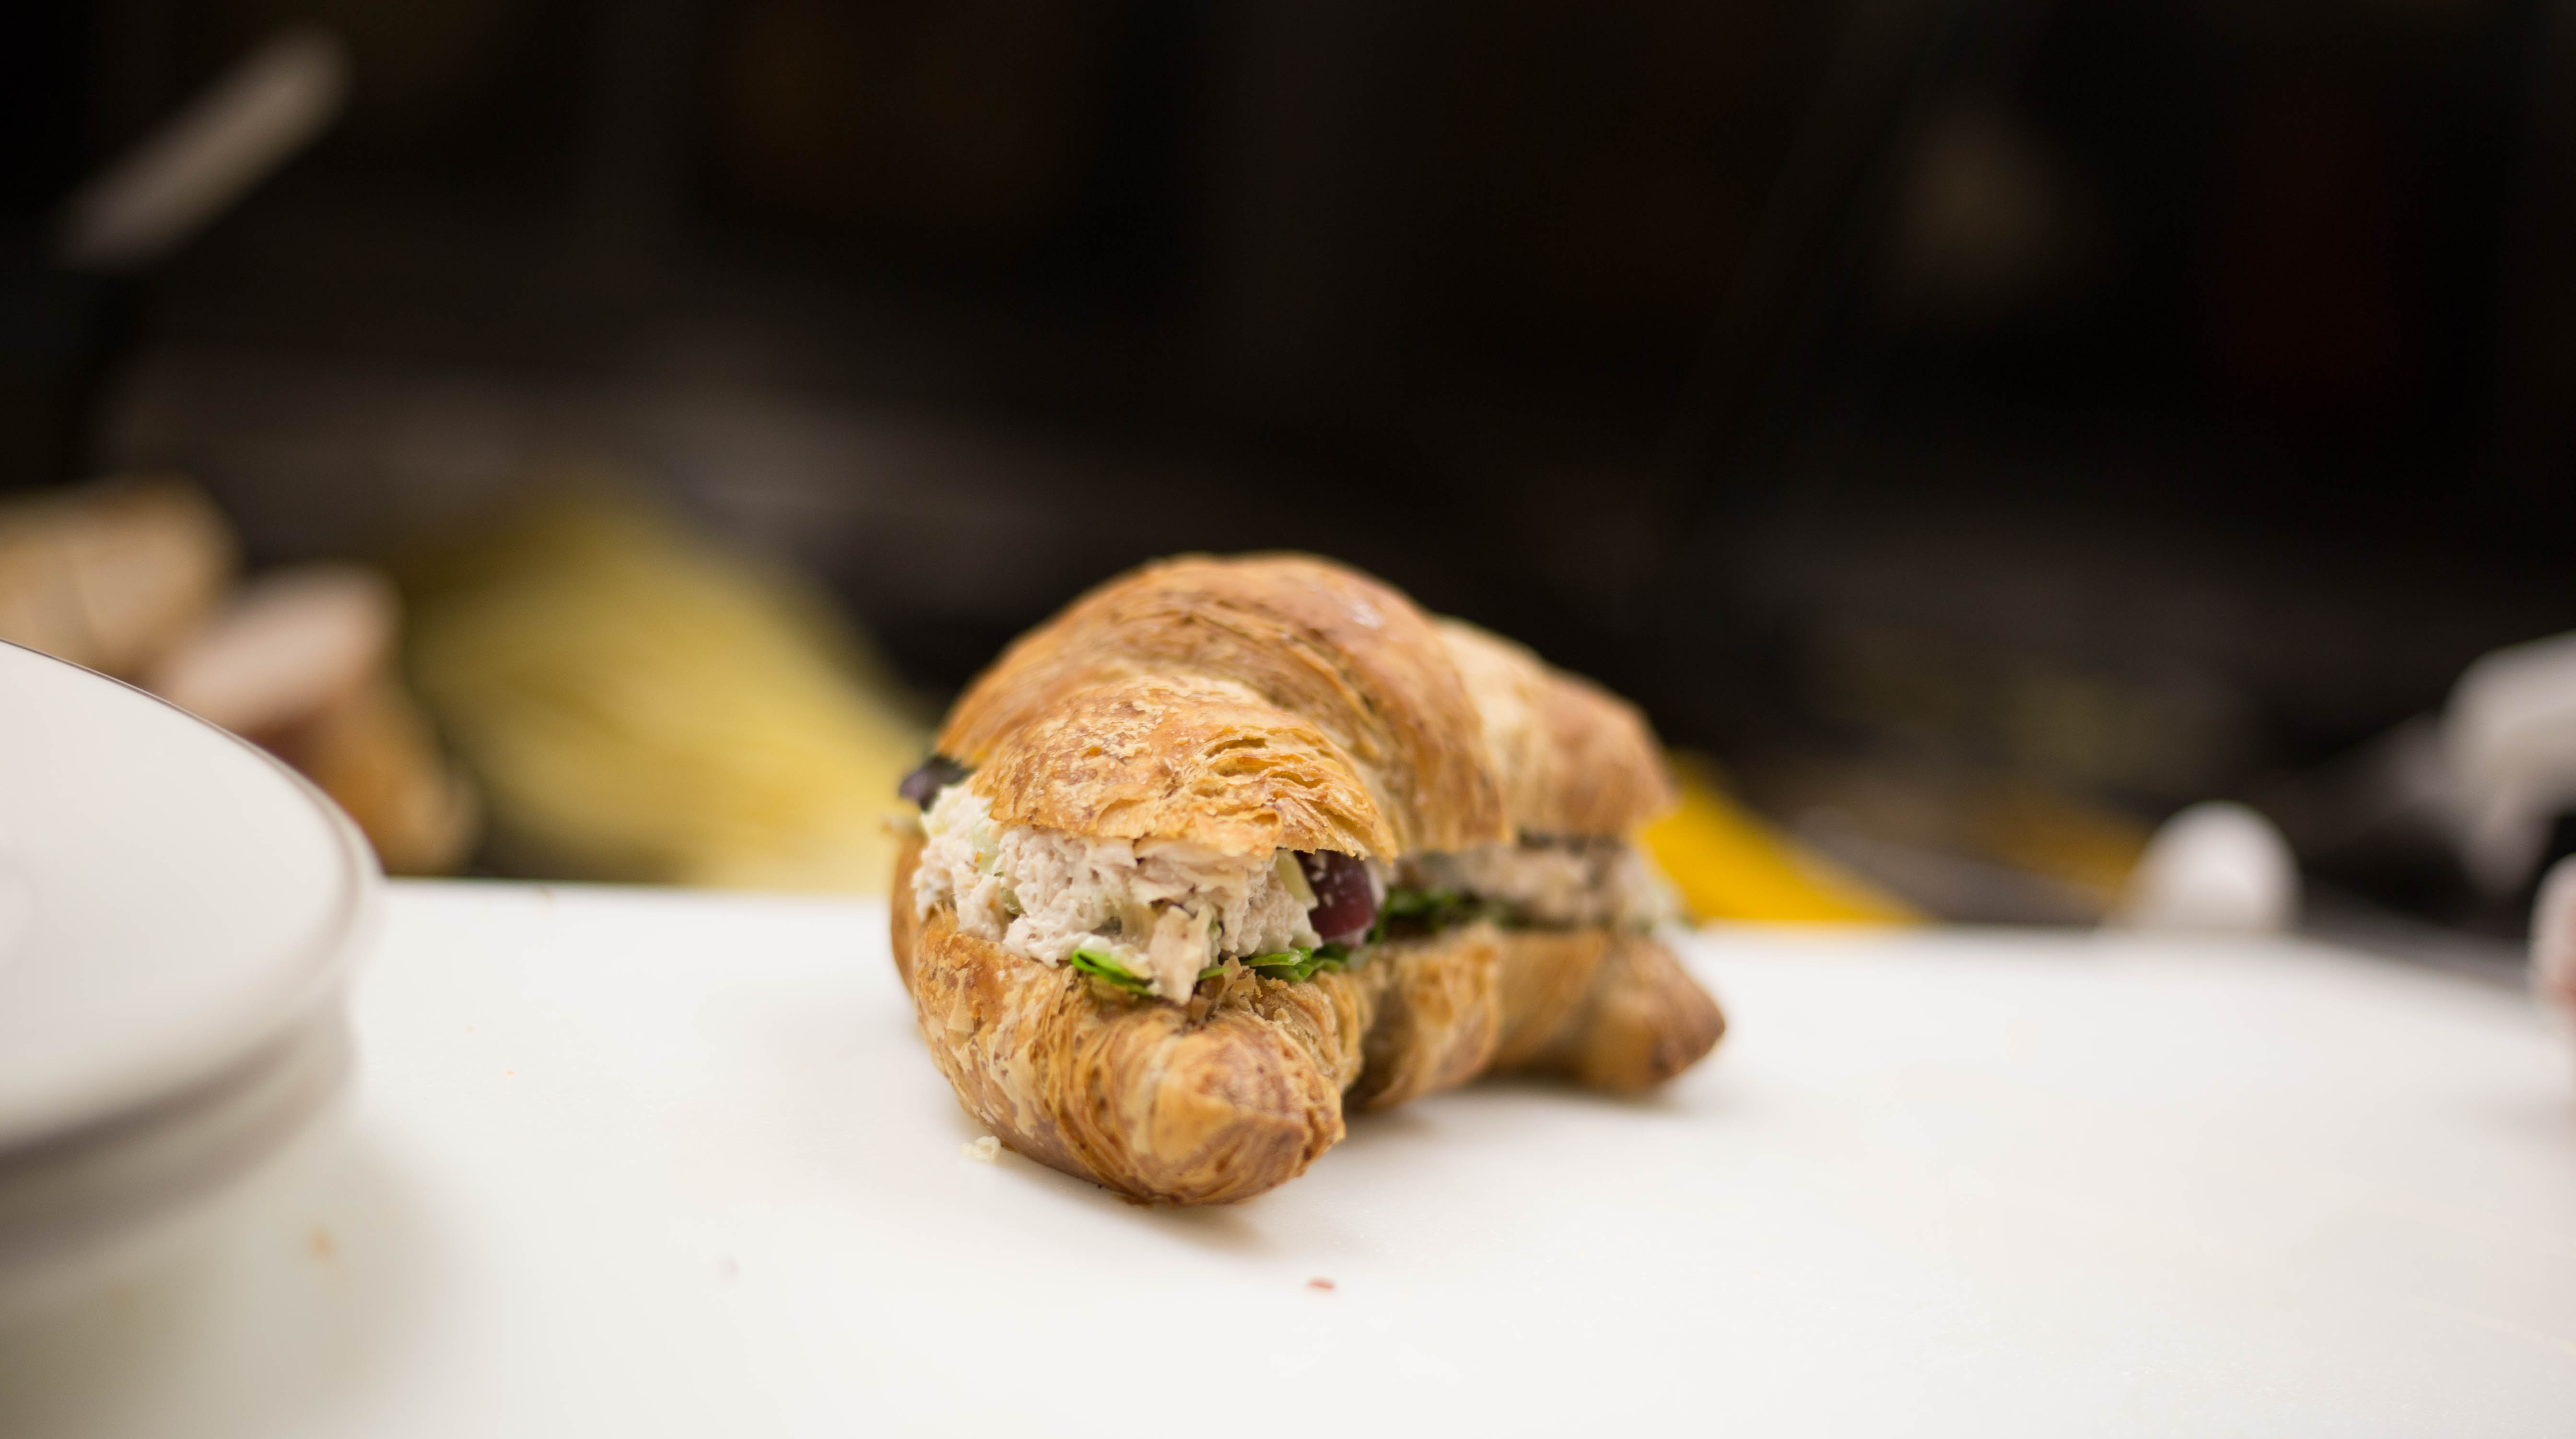
food, finger food, cuisine, dish, ingredient, recipe, produce, snack, baked goods, fast food, comfort food, cooking, breakfast, junk food, meal, plate, culinary art, still life photography, la carte food, delicacy, viennoiserie, dessert, mediterranean food, hors d oeuvre, supper